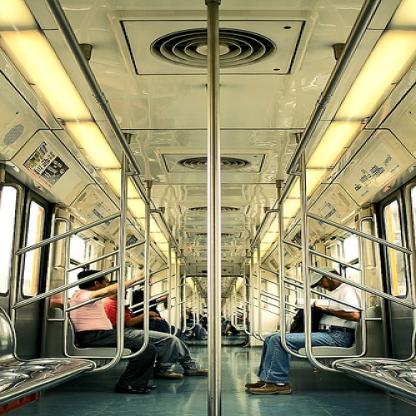
Scene: Indoor